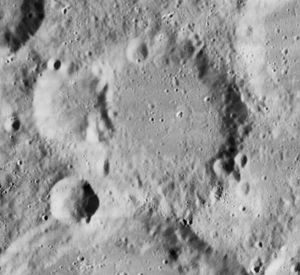
Fernelius (månekrater)
Fernelius er et nedslagskrater på Månen. Det befinder i det forrevne sydlige højland på Månens forside og er opkaldt efter den franske astronom og læge Jean Fernel.